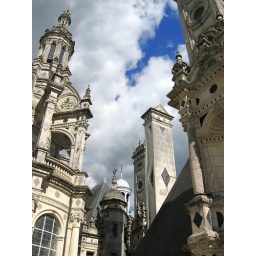
Some of the dozens of towers of Chambord (France), by far the most amazing castle I've ever seen.